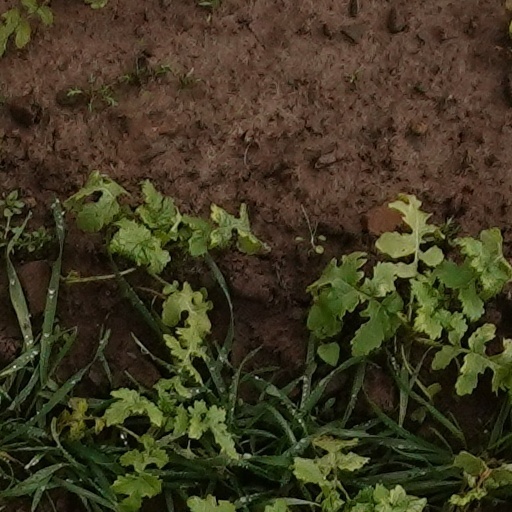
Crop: wheat